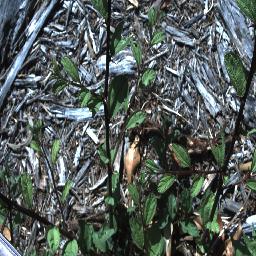
Label: chinee_apple